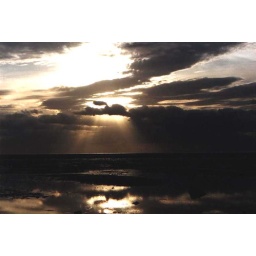
the beach beside my house